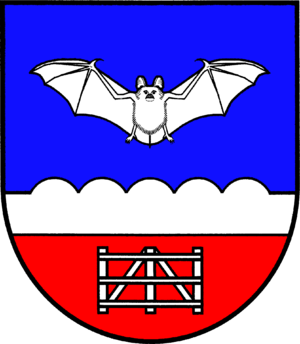
Fiefbergen
Coat of arms of Fiefbergen
Fiefbergen er en by og kommune i det nordlige Tyskland, beliggende i Amt Probstei i den nordlige del af Kreis Plön. Kreis Plön ligger i den østlige/centrale del af delstaten Slesvig-Holsten.